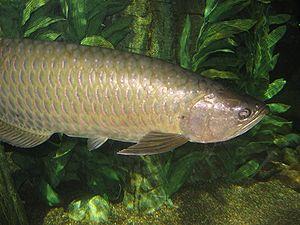
Scleropages jardinii est une espèce de poissons appartenant à la famille des Osteoglossidae.